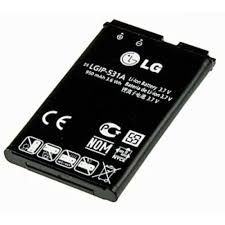
Waste category: battery